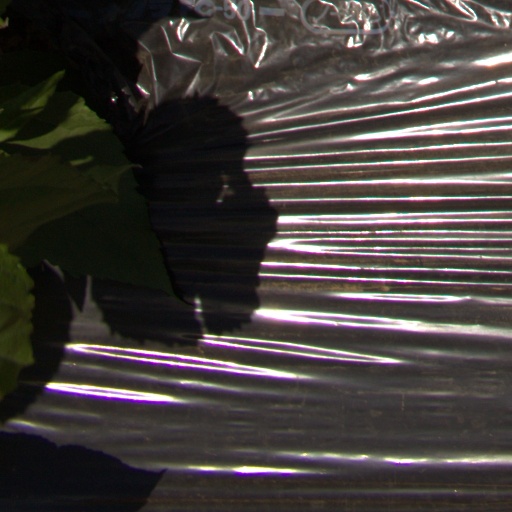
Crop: Jerusalem artichoke